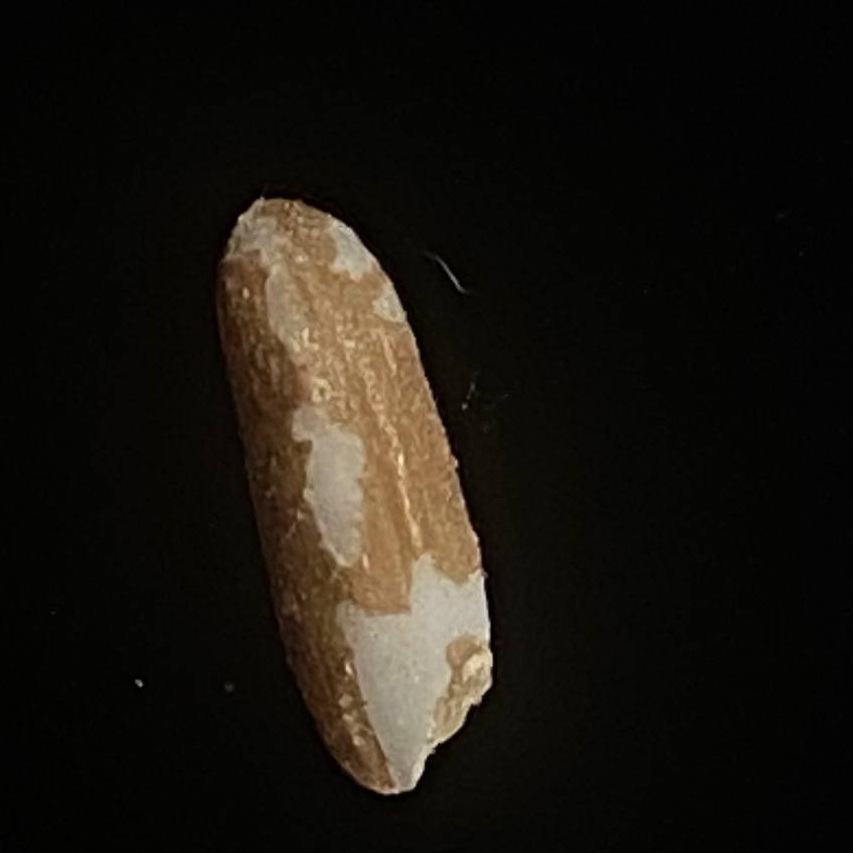
Rice variety: Lal_Binni